Kaki Thalassa

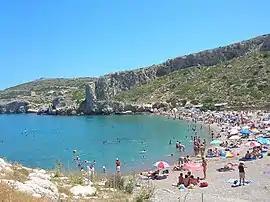
A beach on the sea the town is named for

Kaki Thalassa is a Mediterranean port town located in the municipality of Lavreotiki, East Attica, Greece, 30 km southeast of the nation's capital, Athens. Kaki Thalassa is above sea level. A rural town, it had a total population of 165 according to the 2021 Greek census.